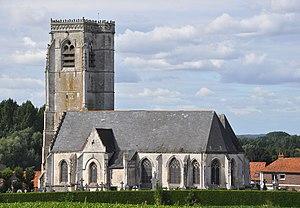
Église Saint-Lambert de Lambres, (Classé, 1913) This building is indexed in the Base Mérimée, a database of architectural heritage maintained by the French Ministry of Culture,
Lambres est une commune française située dans le département du Pas-de-Calais en région Hauts-de-France.
Cet article recense une partie des monuments historiques du Pas-de-Calais, en France.
Cet article recense les monuments historiques français classés en 1913.